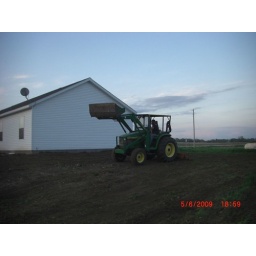
my brother working up the yard around my new house getting ready to plant grass.